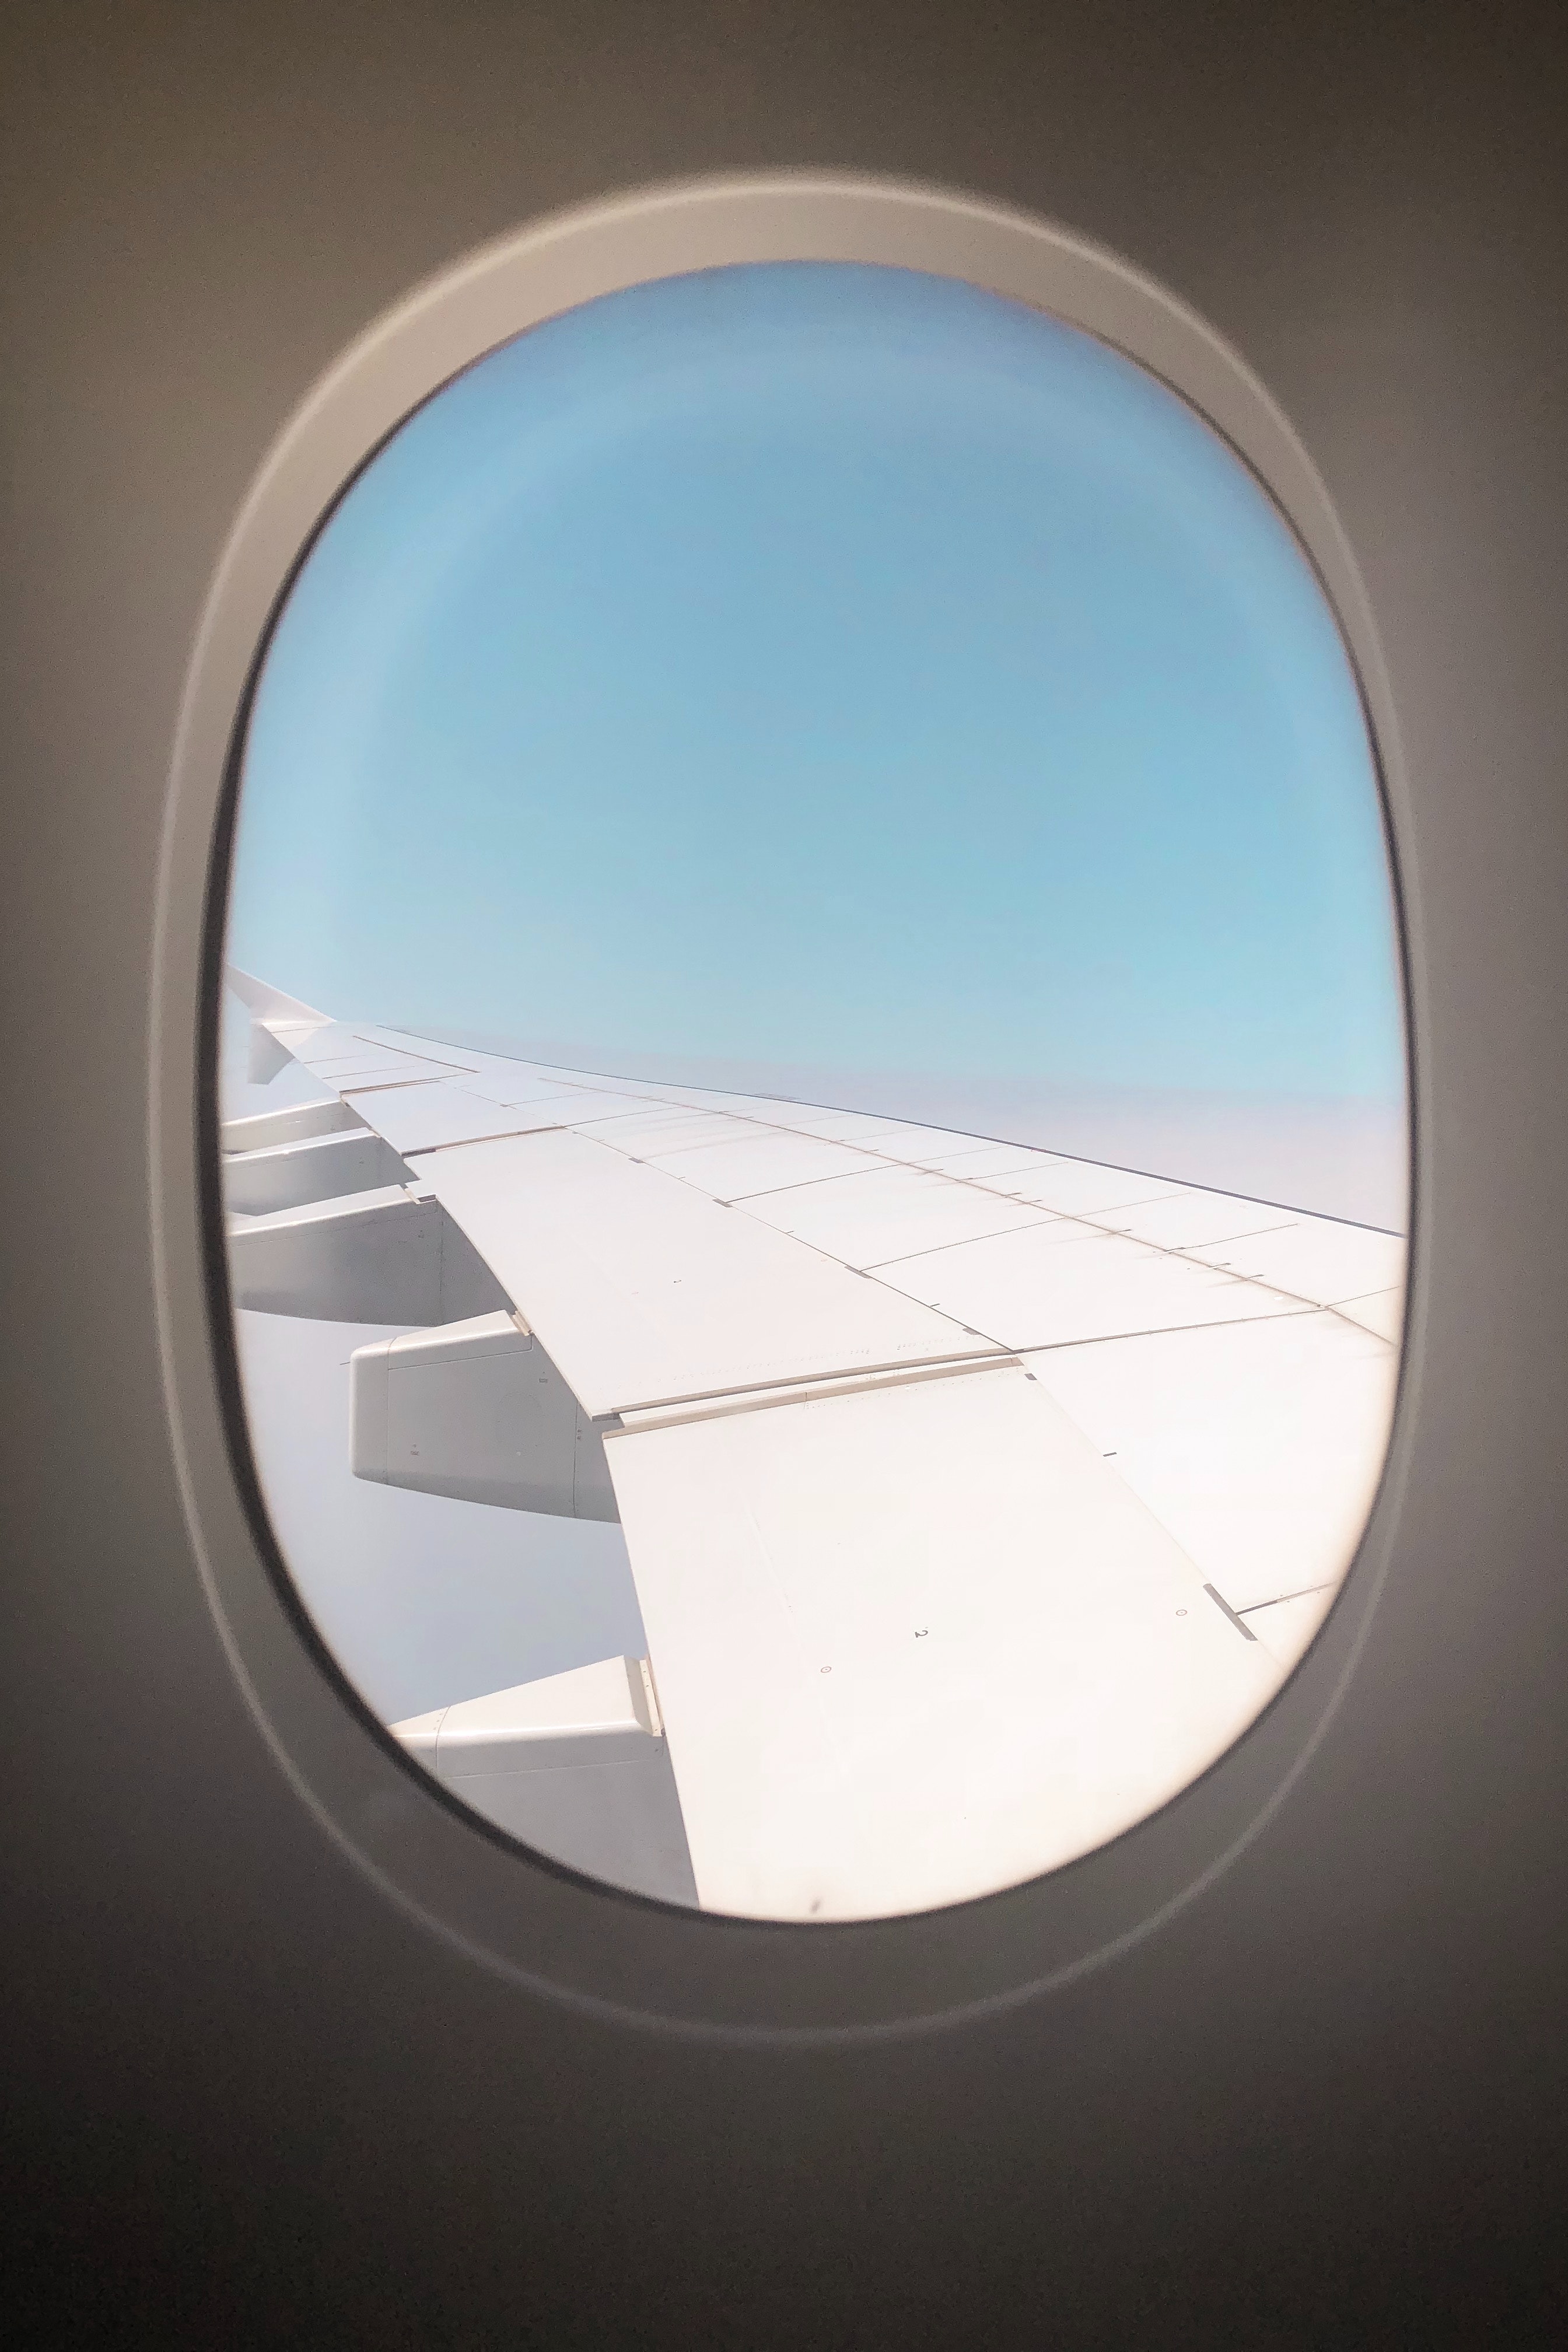
sky, daytime, circle, daylighting, window, oval, mirror, glass